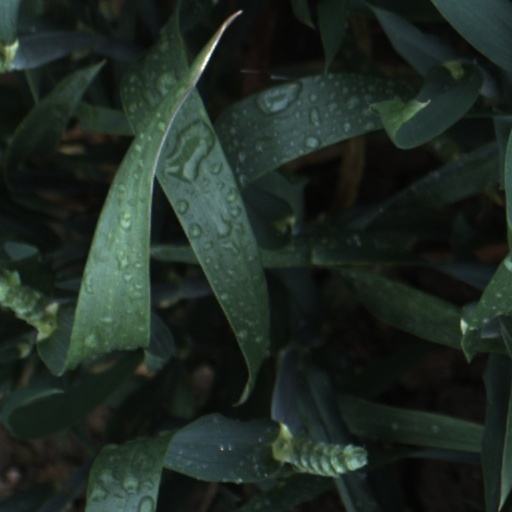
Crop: wheat